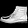
Label: Ankle boot